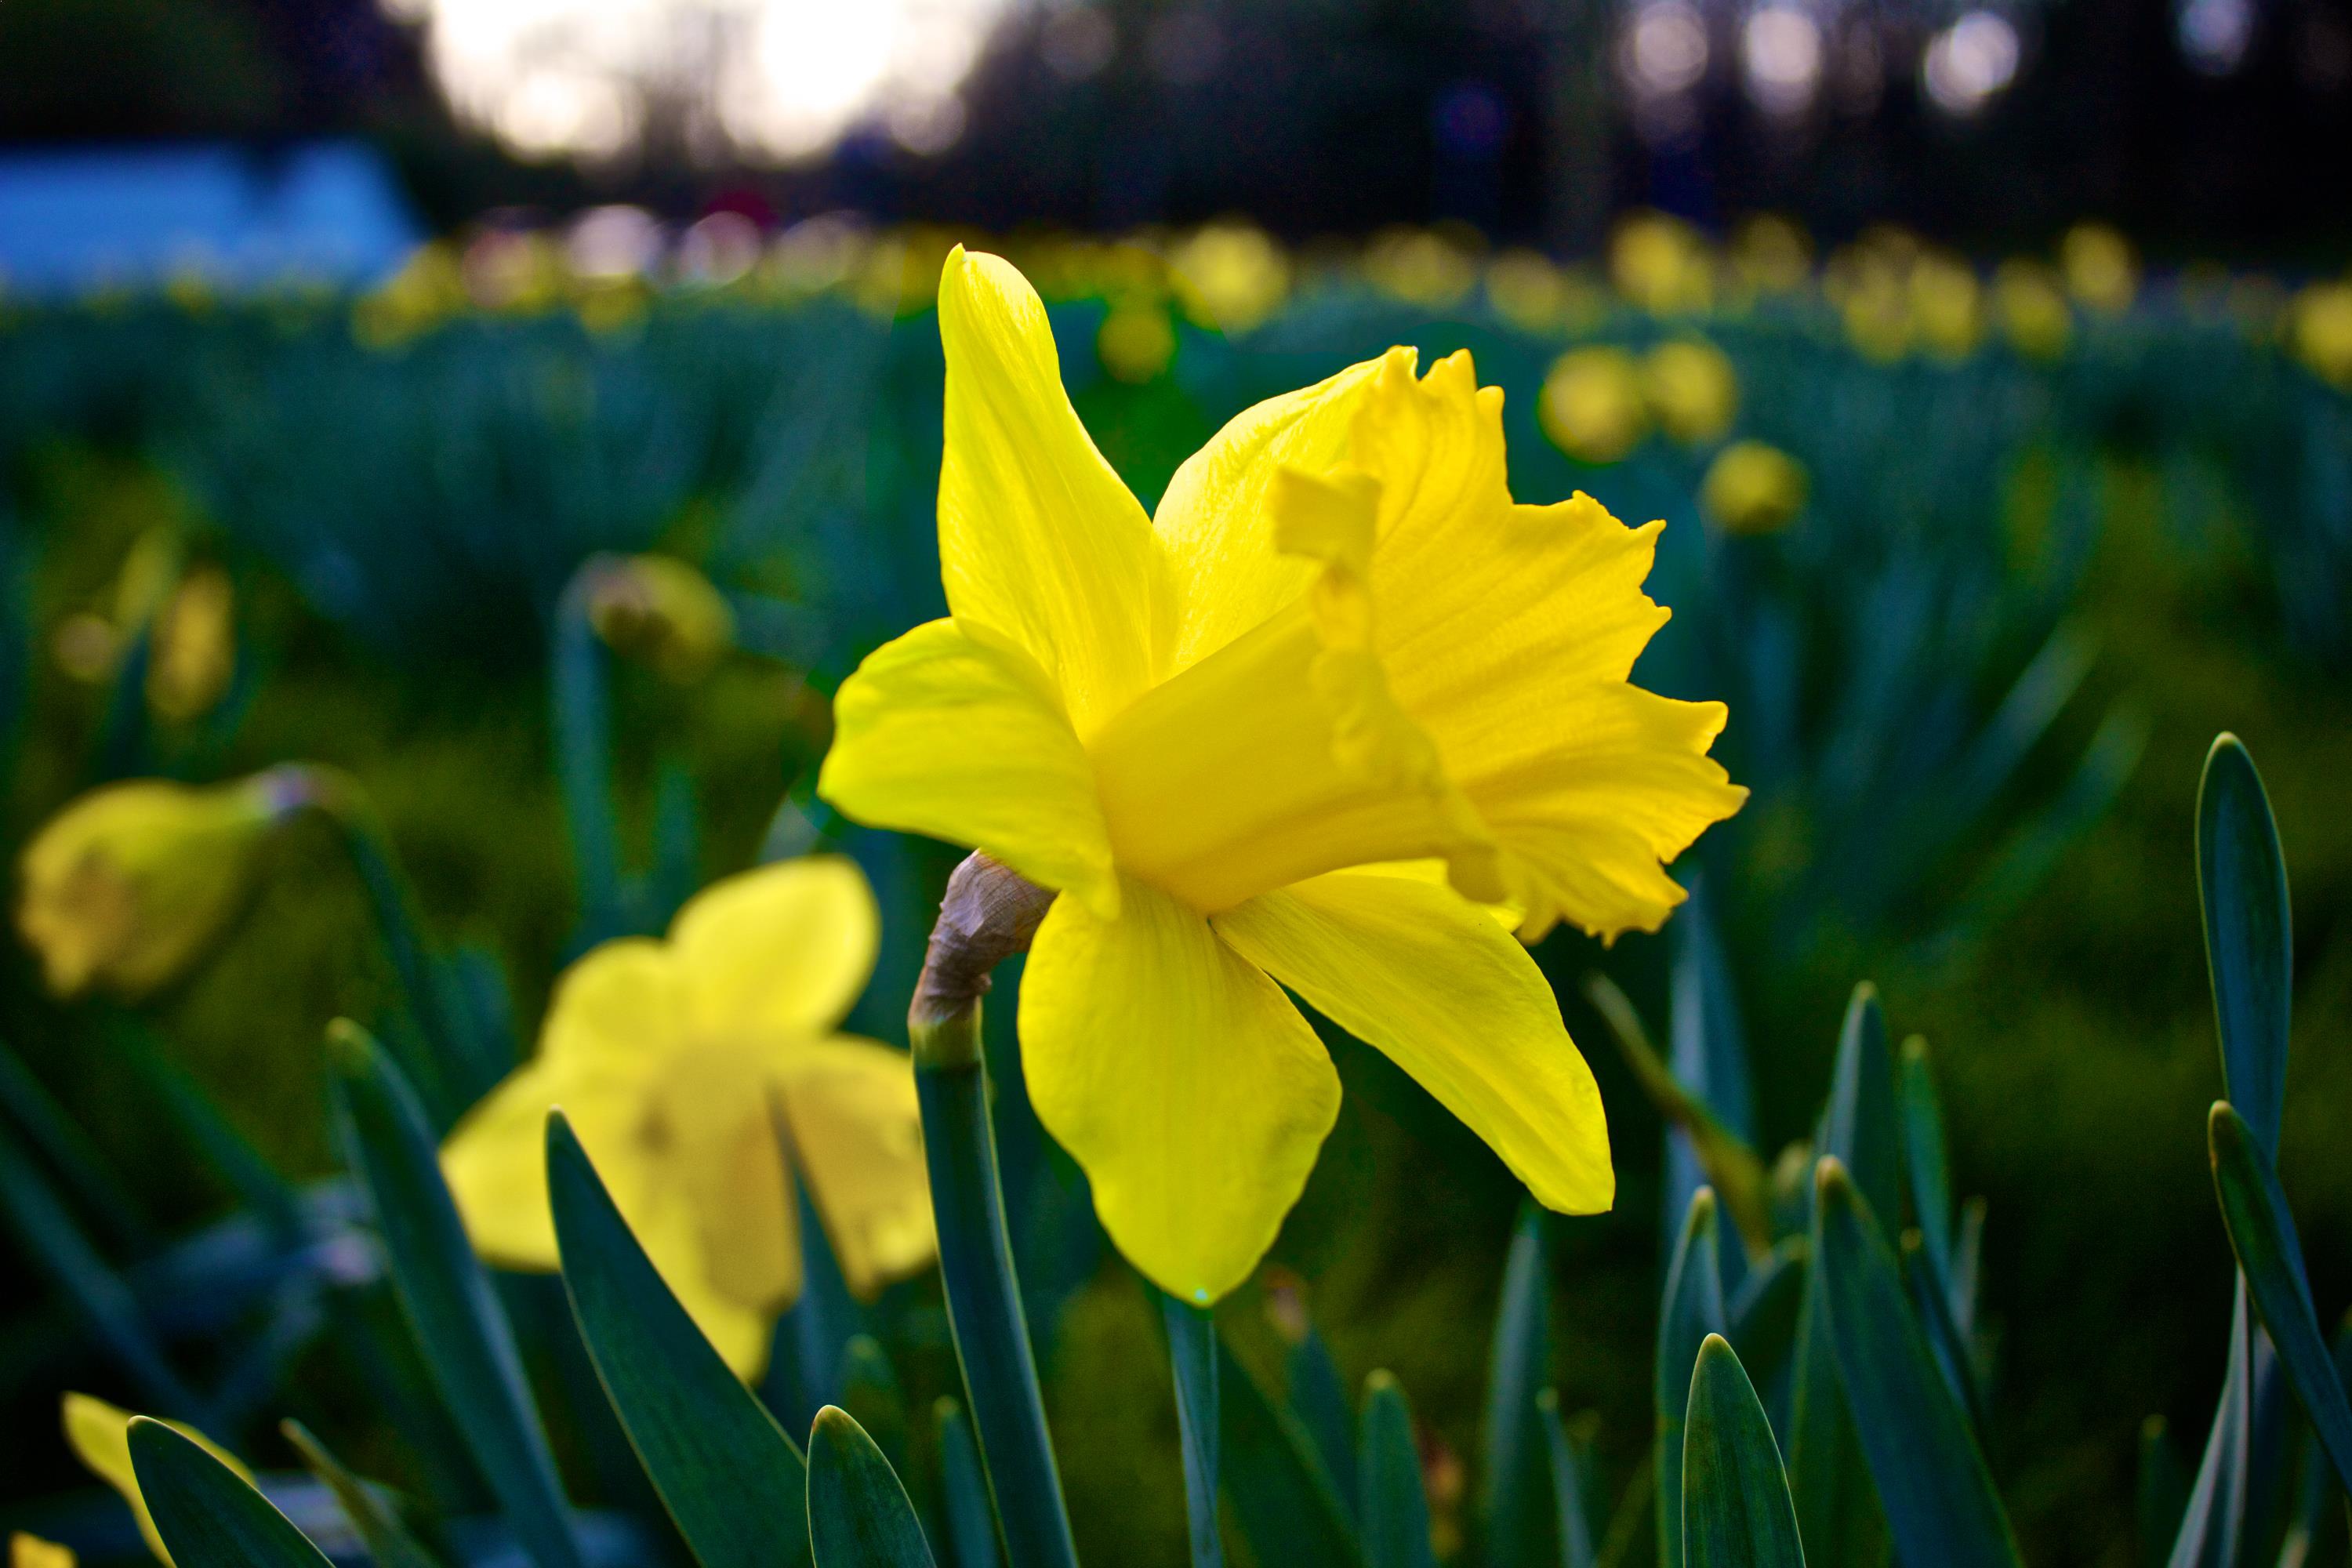
flower, flowering plant, yellow, petal, plant, narcissus, spring, close up, botany, amaryllis family, grass, wildflower, plant stem, herbaceous plant, meadow